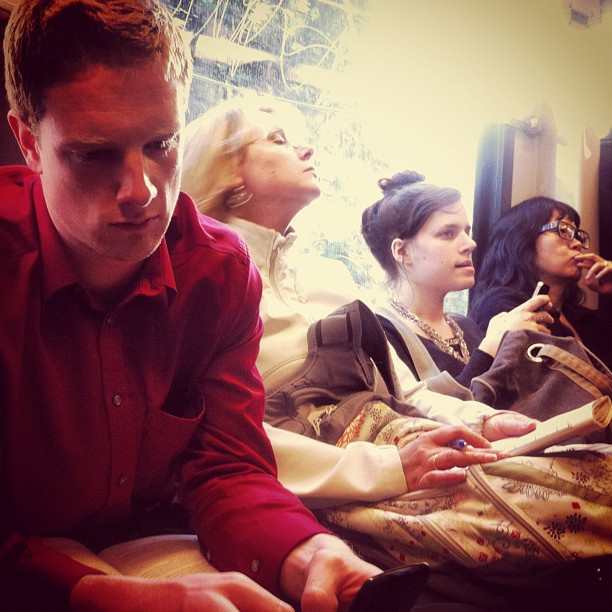
A group of people sit next to each other on a bus.